Ailladie

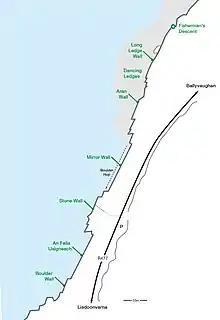
Layout of Ailladie (incl. parking). The grey area at the "Fisherman's Descent" are the northern limestone ledges used by shore-anglers

Ailladie's northern half includes the sections known to climbers as the "Dancing Ledges" and the "Aran Wall", and sits above a large rock platform that is accessible, via the 3-metre roped "fisherman's descent" (see Access), regardless of tides. Experienced climbers use a "climber's descent" at "O'Conner's Corner" (10-metre, Diff). The "Dancing Ledges" are the lowest cliffs of Ailladie with routes of 10–15 metres and many below the E-grade, which makes them the most popular section for intermediate climbers; whereas the "Aran Wall" routes are up to 30-metres in height and mostly E-grade.